David Morris (skier)

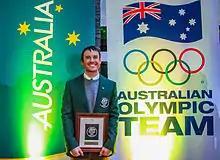
Morris at the 2014 Australia Winter Olympic Team Reception, Sochi, Russia.

Morris' performances led to his selection in the Australian Olympic Team for the 2010 Winter Olympic Games in Vancouver, Canada, where he finished in 13th position.